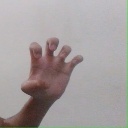
अक्षर: झ